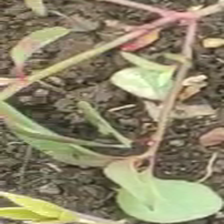
Weed species: Moti_dudhi(Euphorbia_geneculata_L)